Aksdal Church

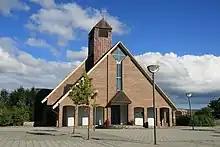
View of the church"(Photo: Jarle Vines)"

Aksdal Church is a parish church of the Church of Norway in Aksdal village, Tysvær Municipality, Rogaland county, Norway. It is one of the two churches for the Førresfjorden parish, which is part of the Haugaland prosti (deanery) in the Diocese of Stavanger. The red brick church was built in a long church style in 1995 using designs by architect Stein Jarle Helgeland. It seats about 450 people. The church, which cost about to build, was consecrated on 27 August 1995.